Józef Michał Chomiński

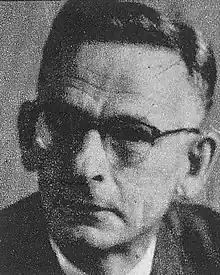
Józef Michał Chomiński

Józef Michał Chomiński (24 August 1906 – 20 February 1994) was a Polish musicologist of Ukrainian origin.